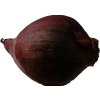
Label: red_onion